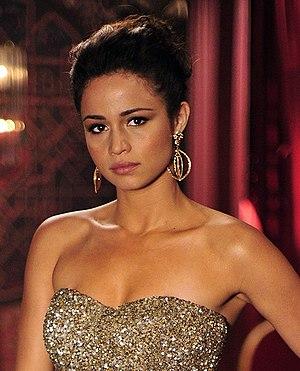
Fernanda Costa Campos Cotote, plus connue sous le nom de Nanda Costa, est une actrice brésilienne née le 24 septembre 1986 à Parati.